Olympic Boulevard (Los Angeles)

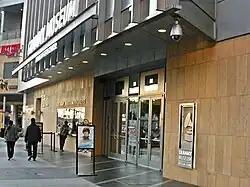
The entrance of the Grammy Museum at L.A. Live

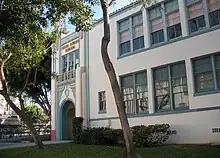
Tenth Street School is located on Olympic Boulevard

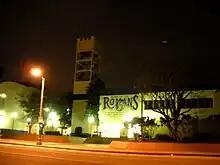
Los Angeles High School at night

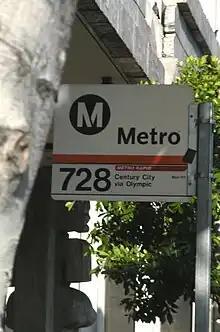
A Metro bus stop sign on Olympic Blvd. The 728 rapid line has since been discontinued, but the 28 line remains.

Olympic Boulevard, formerly 10th Street, is a major arterial road in Los Angeles County, California. It stretches from Ocean Avenue at the western end of Santa Monica to East Los Angeles. It runs north of Pico Boulevard and south of Wilshire and Santa Monica boulevards from Santa Monica to downtown Los Angeles.